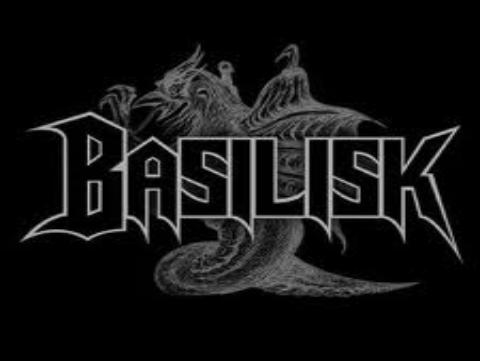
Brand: basilisk
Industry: Others